Gaudiya Nritya

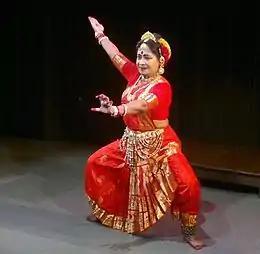
Performance of Gaudiya Nritya by Mahua Mukherjee

Gaudiya Nritya ( or Gour̤īyo Nrityo) is a classical dance form of Bengal. This dance expressed religious stories through songs written and composed to the "ragas" and "talas" of Gaudiya music by ancient poets, especially Vaishnavism. Gaudiya Nritya performances have also expressed ideas of other traditions related to the Hindu deities Shiva and Ganesha, as well as Shakta concepts. It was reconstructed by Mahua Mukherjee in the 1980s and a research scholarship has since been awarded for it by the Indian Ministry of Culture.